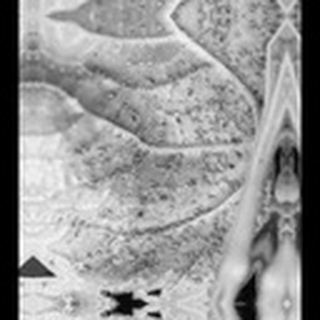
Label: cotton_aphids